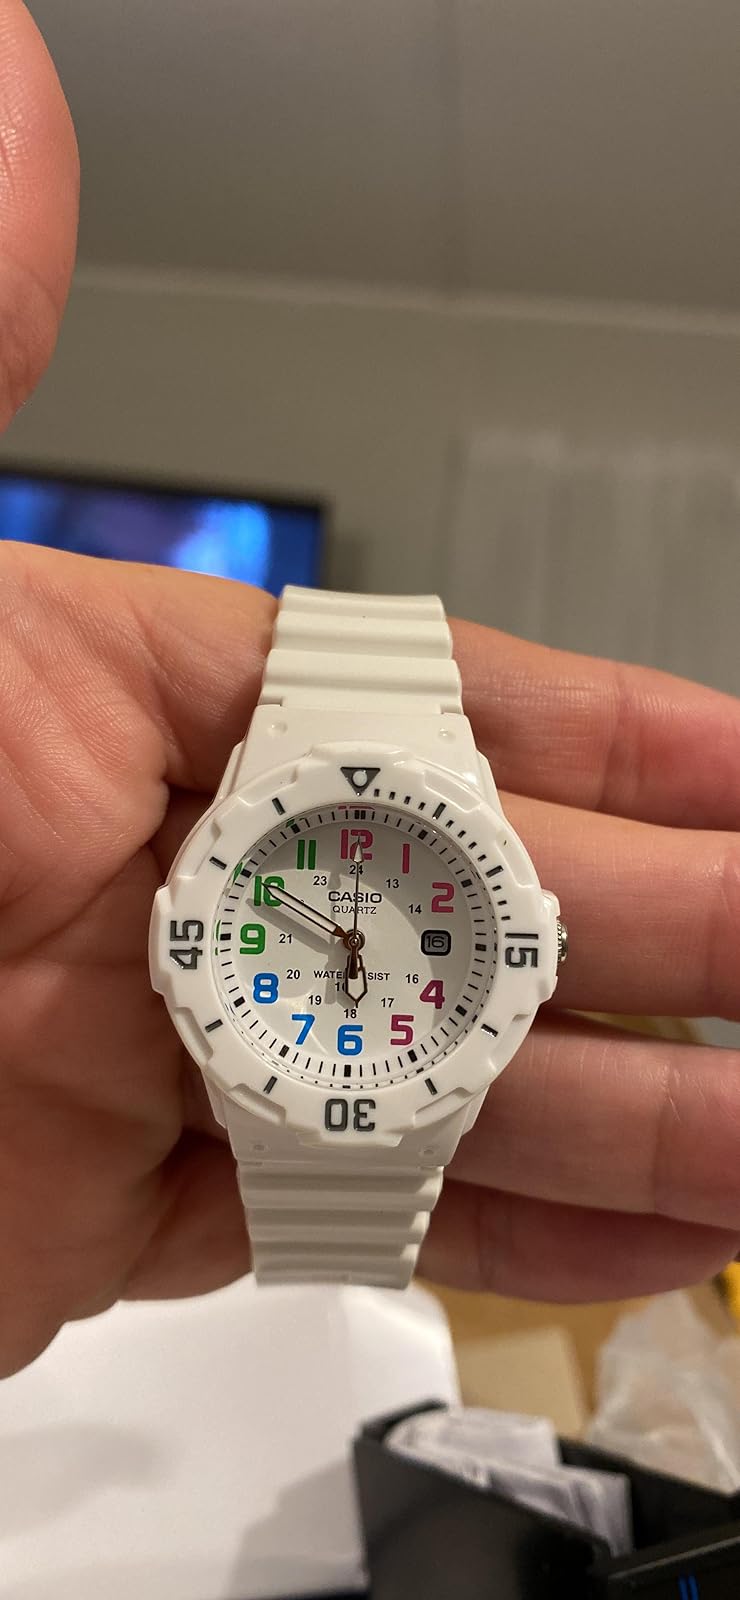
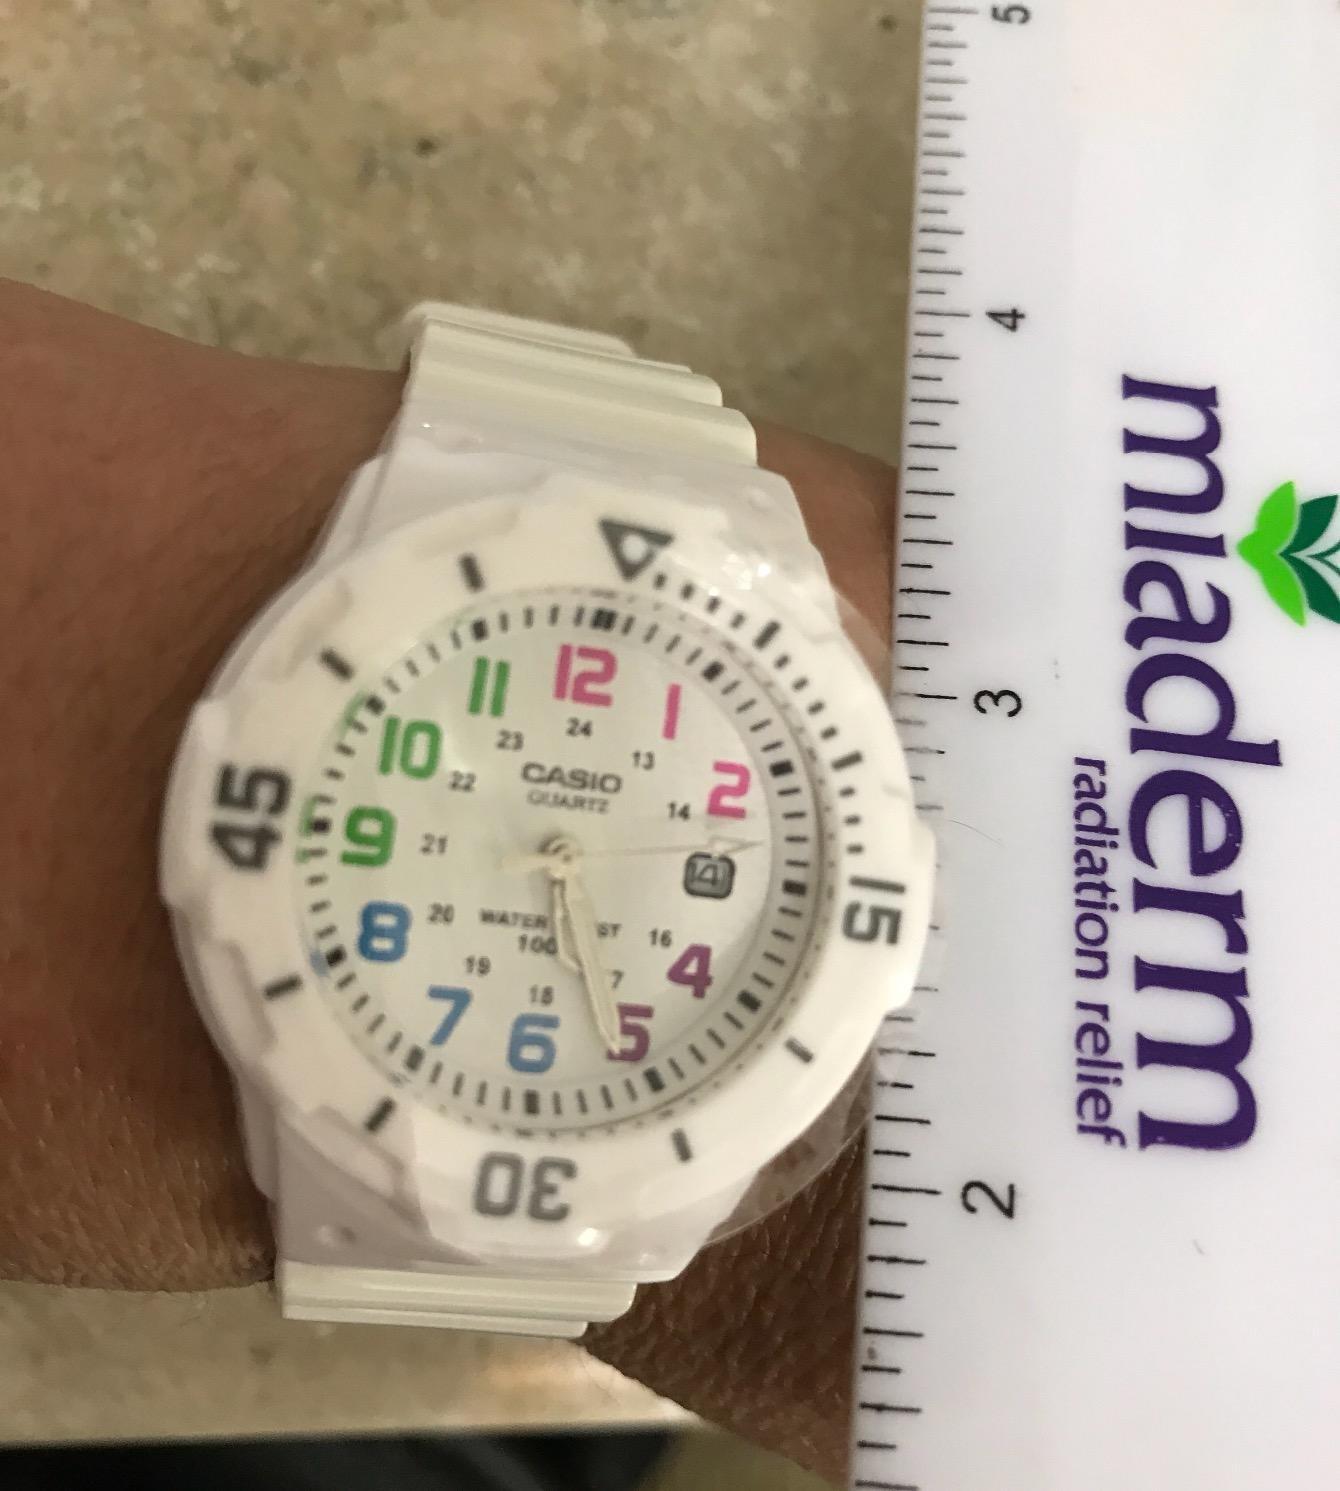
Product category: accessories_watch
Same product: yes